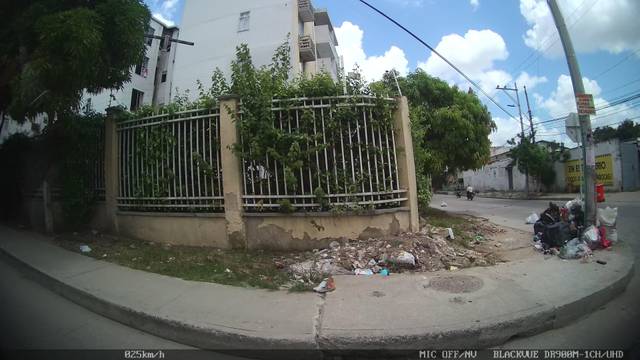
Region: Colombia
Coordinates: 10.952, -74.807